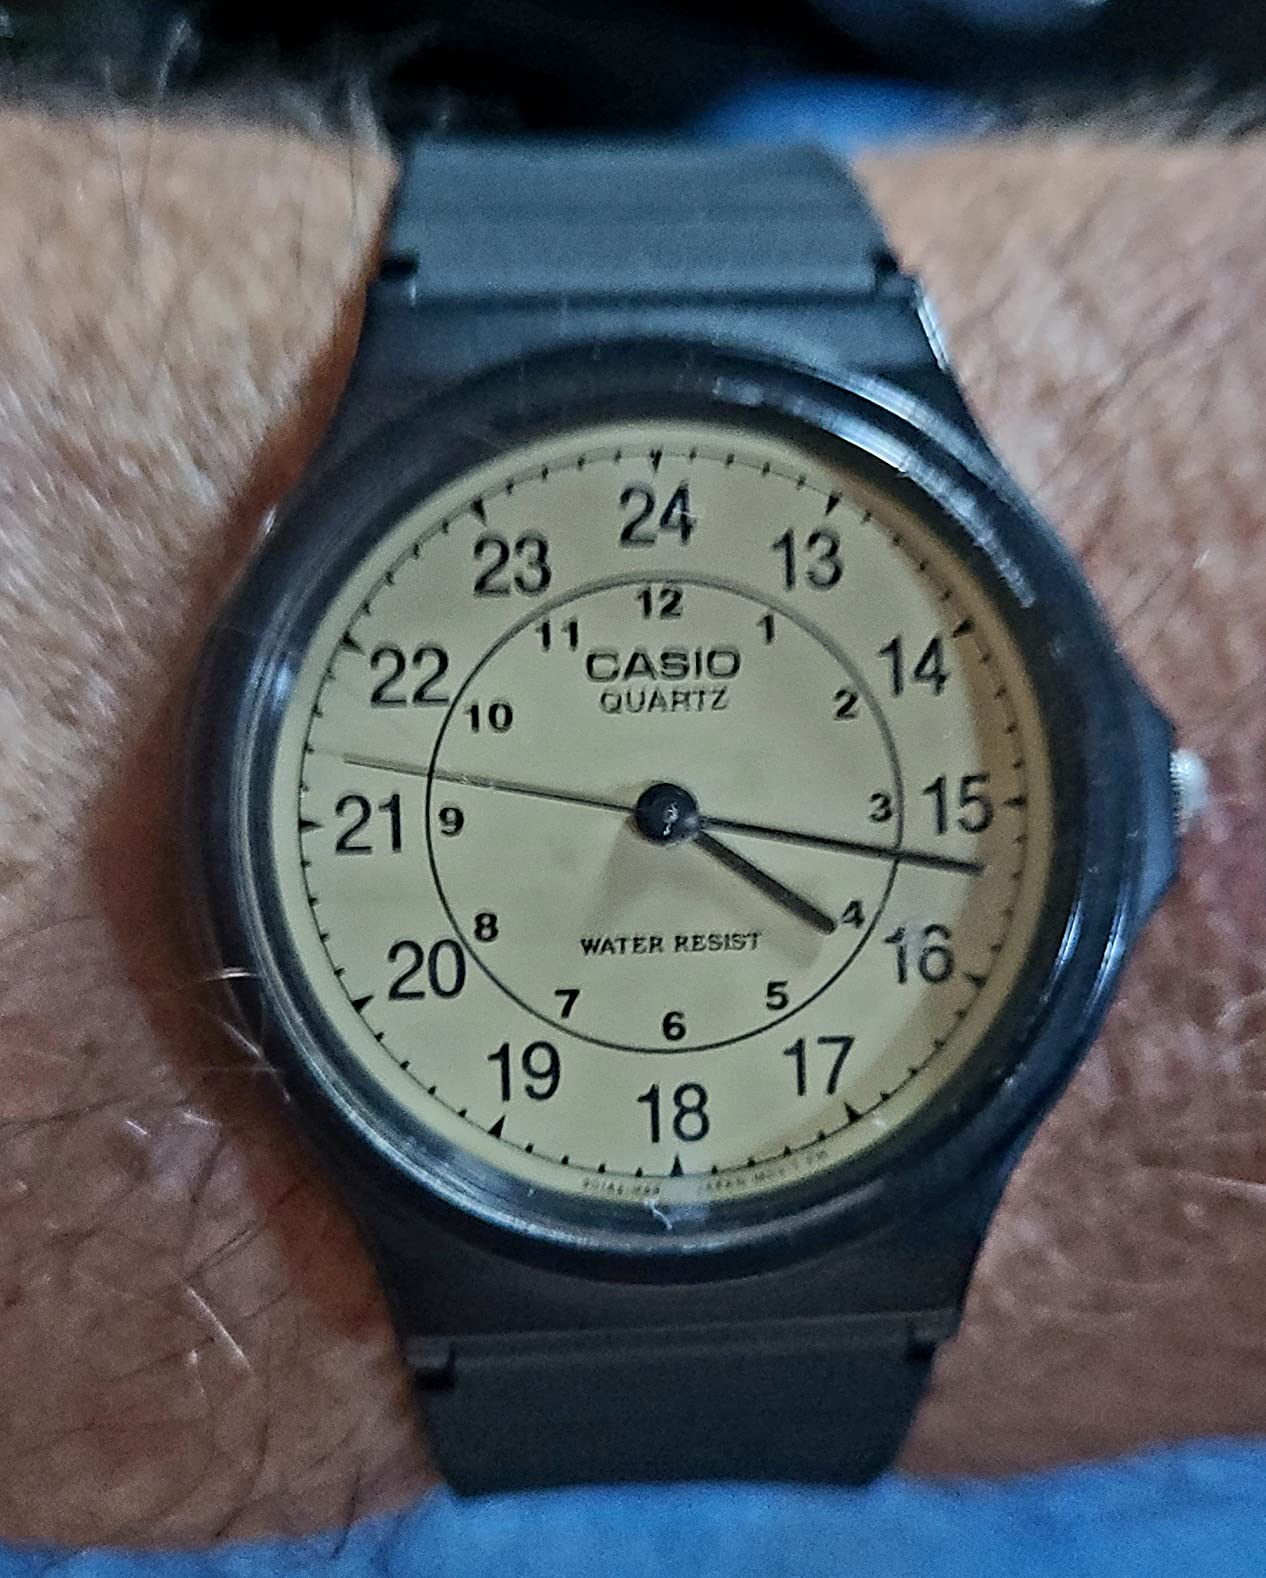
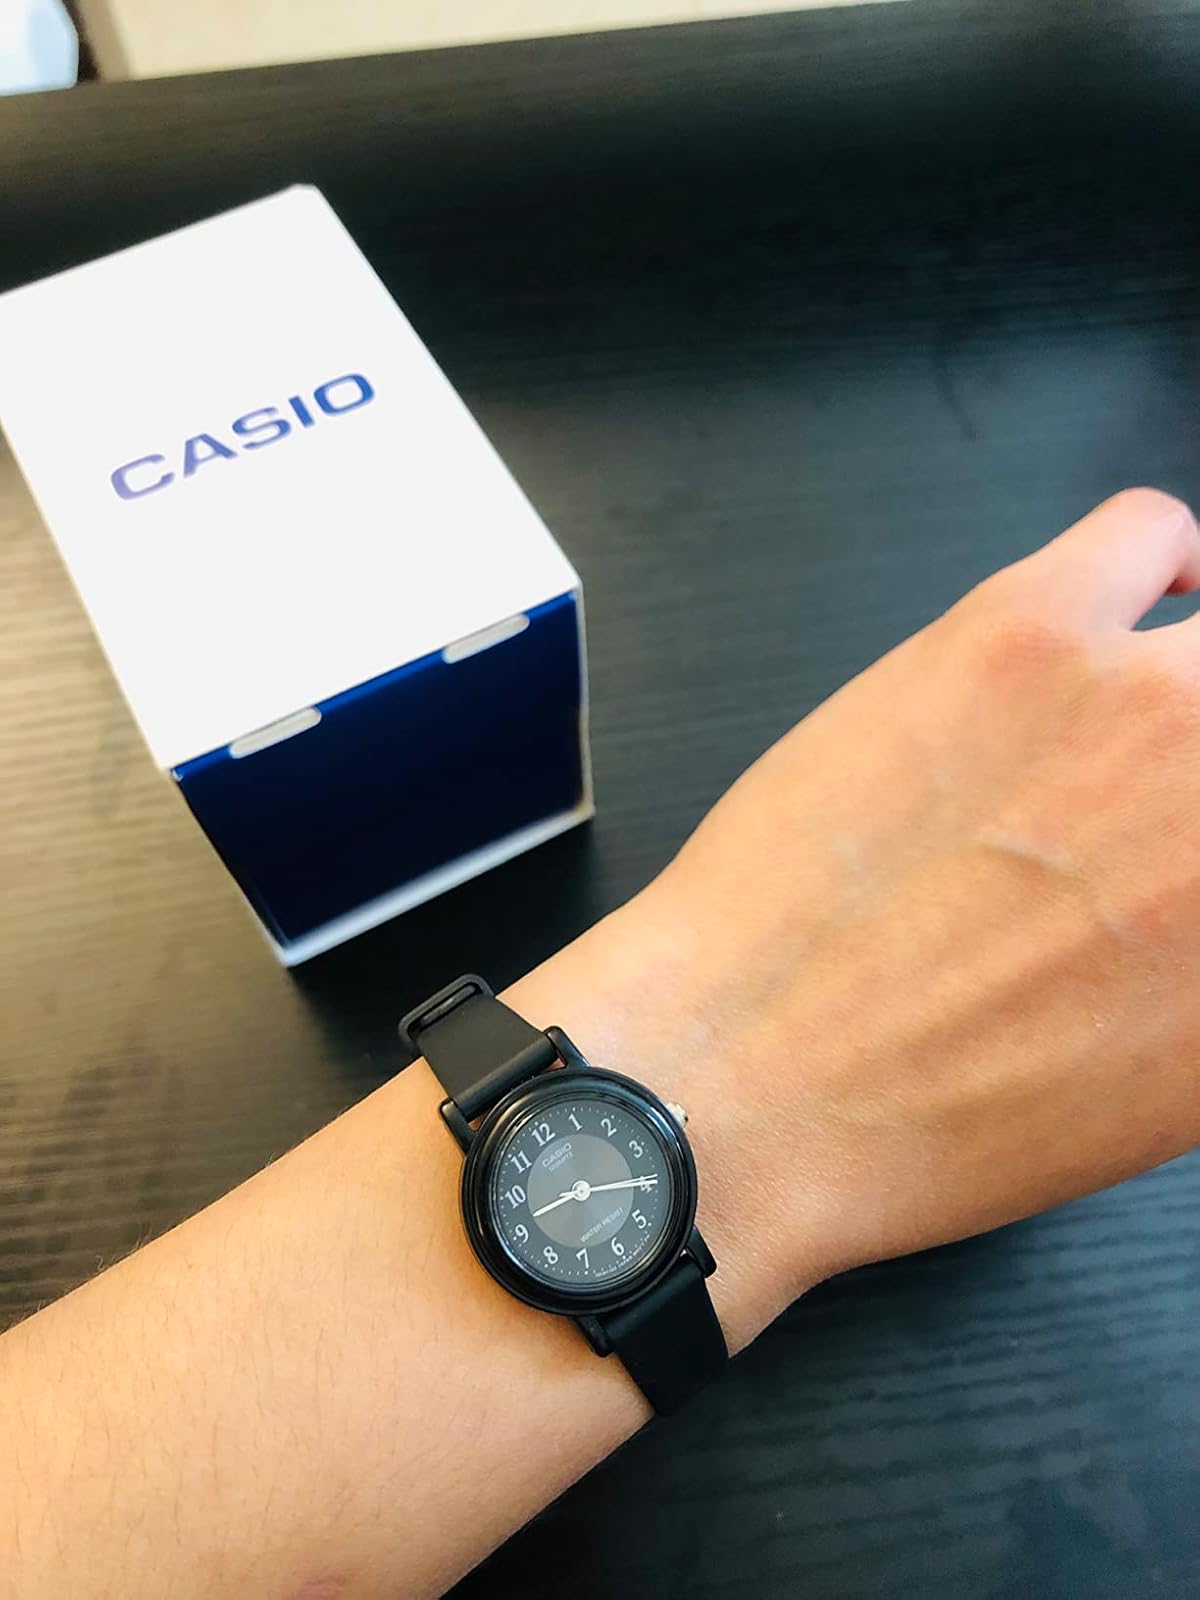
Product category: accessories_watch
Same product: no